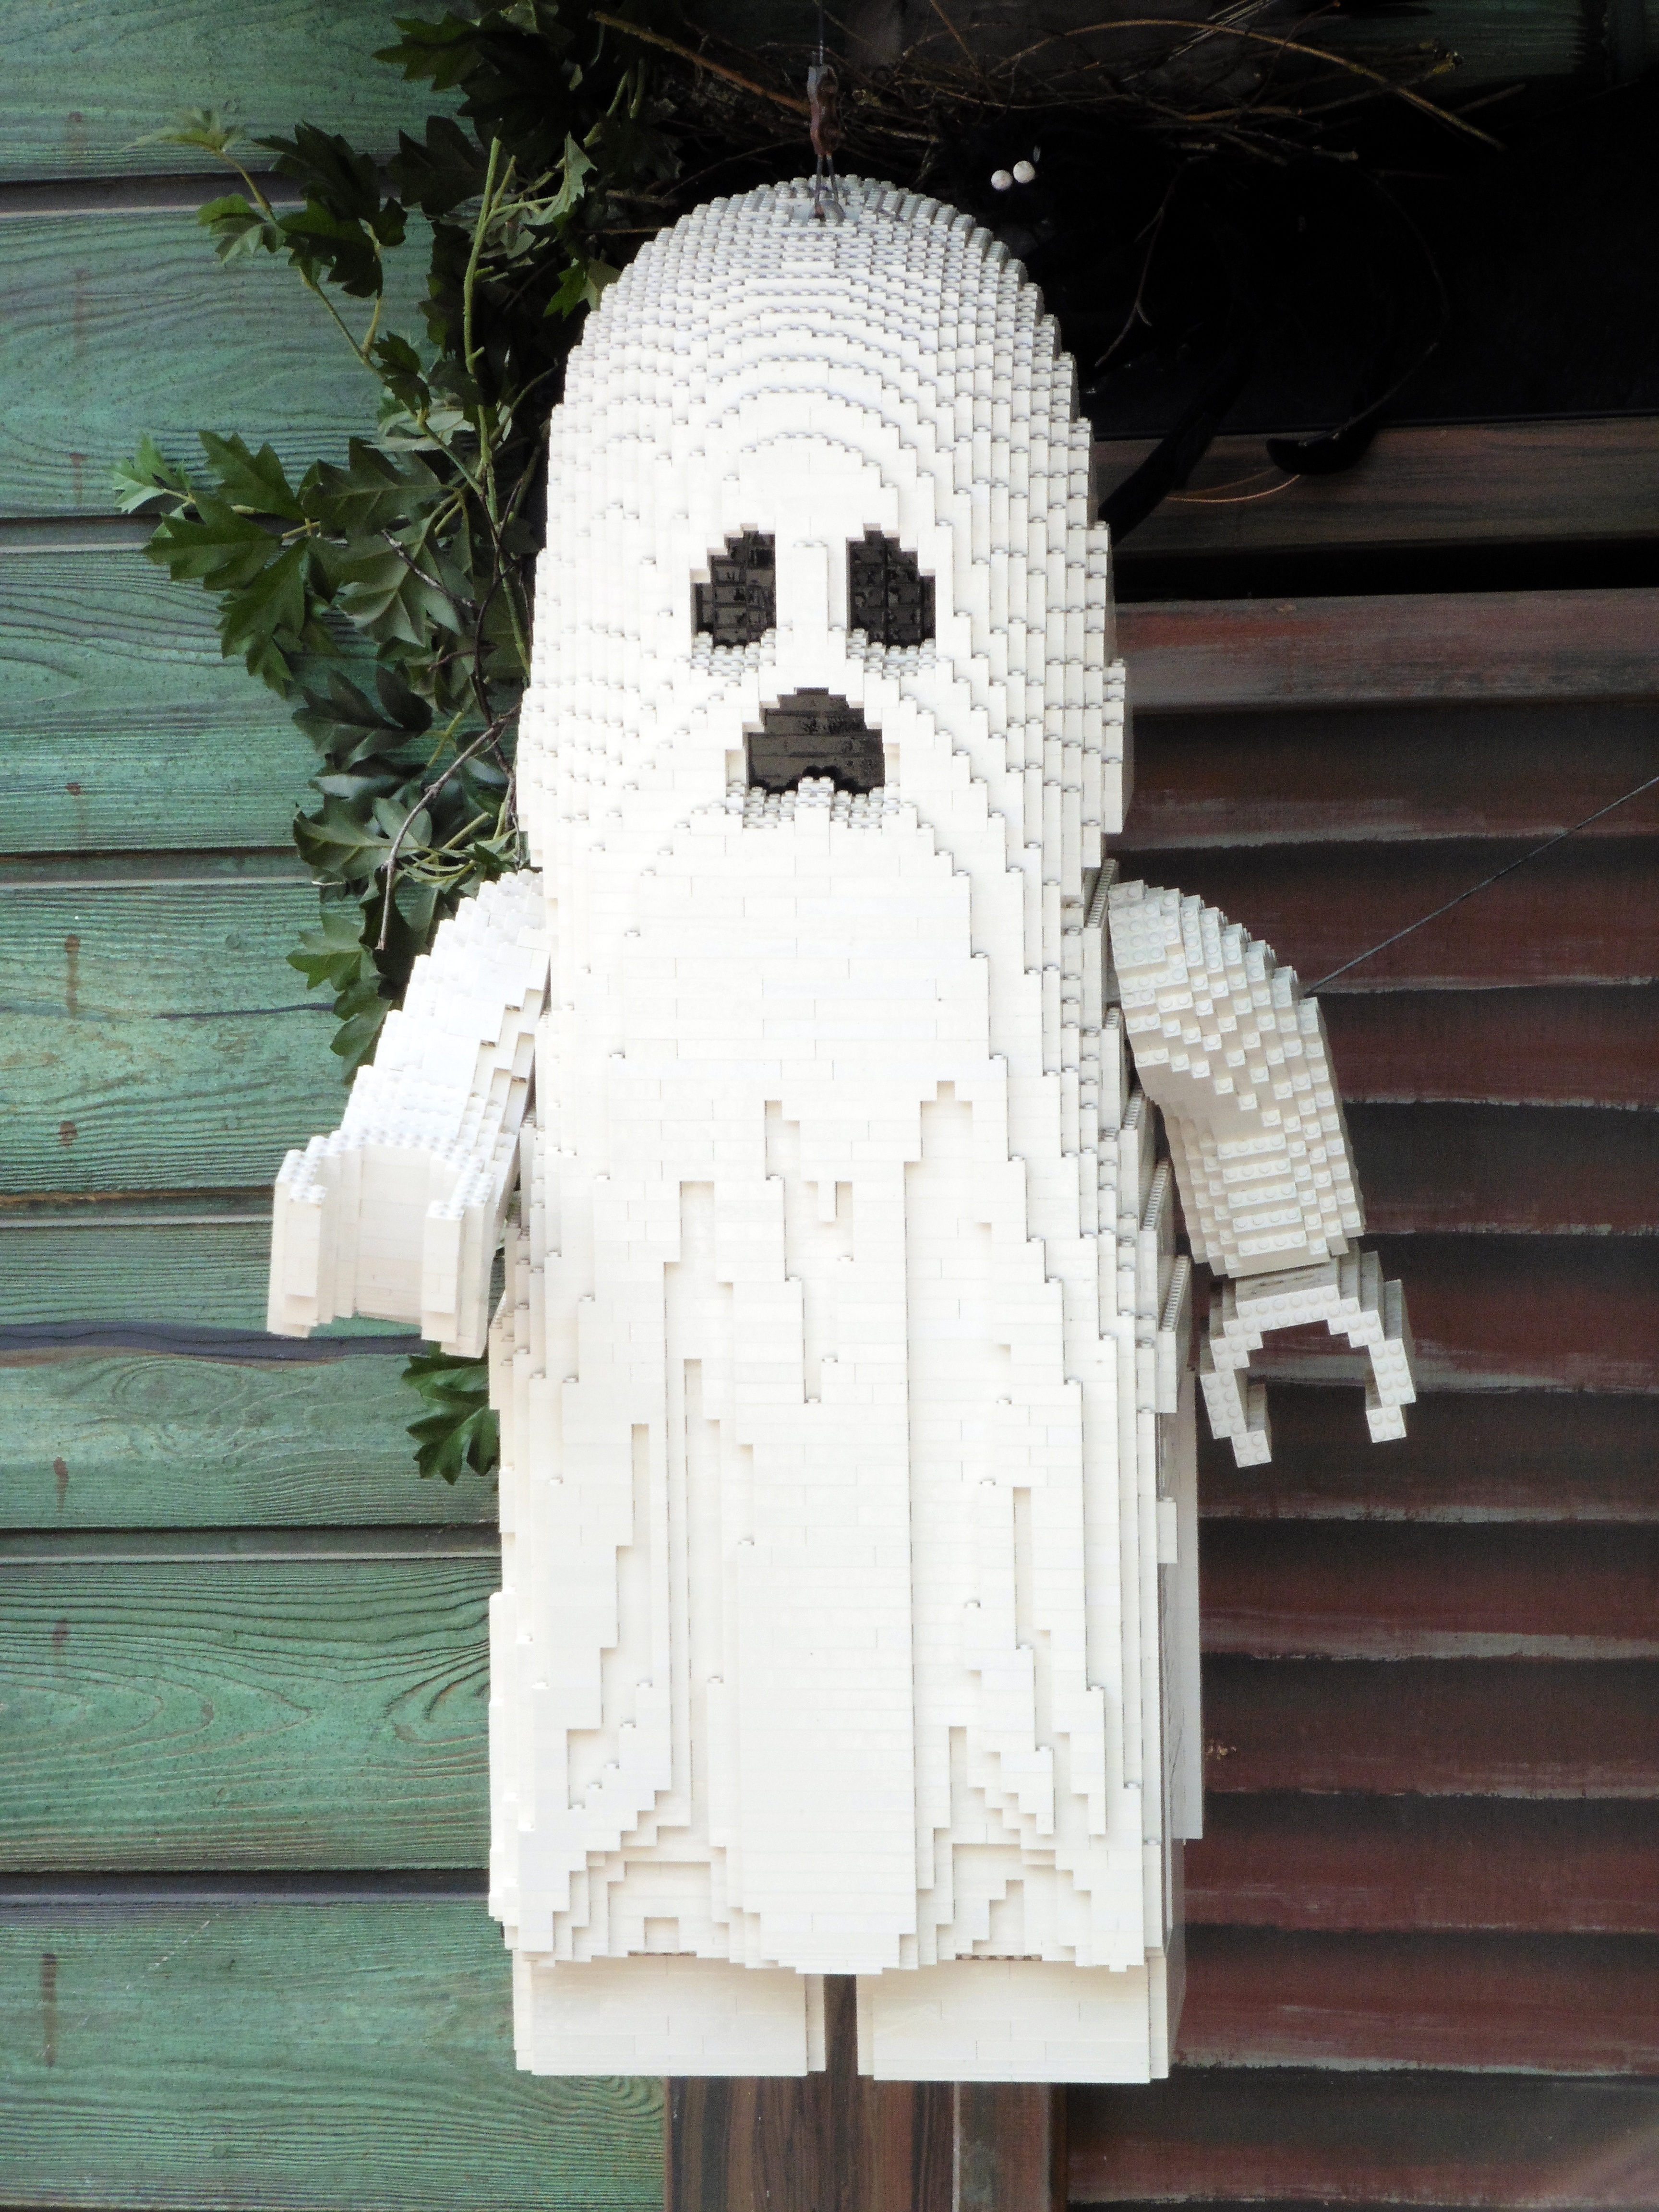
white, plastic, model, leisure, theme park, sculpture, stones, art, snowman, toys, denmark, lego, ghost, module, legoland, lego blocks, billund, from lego